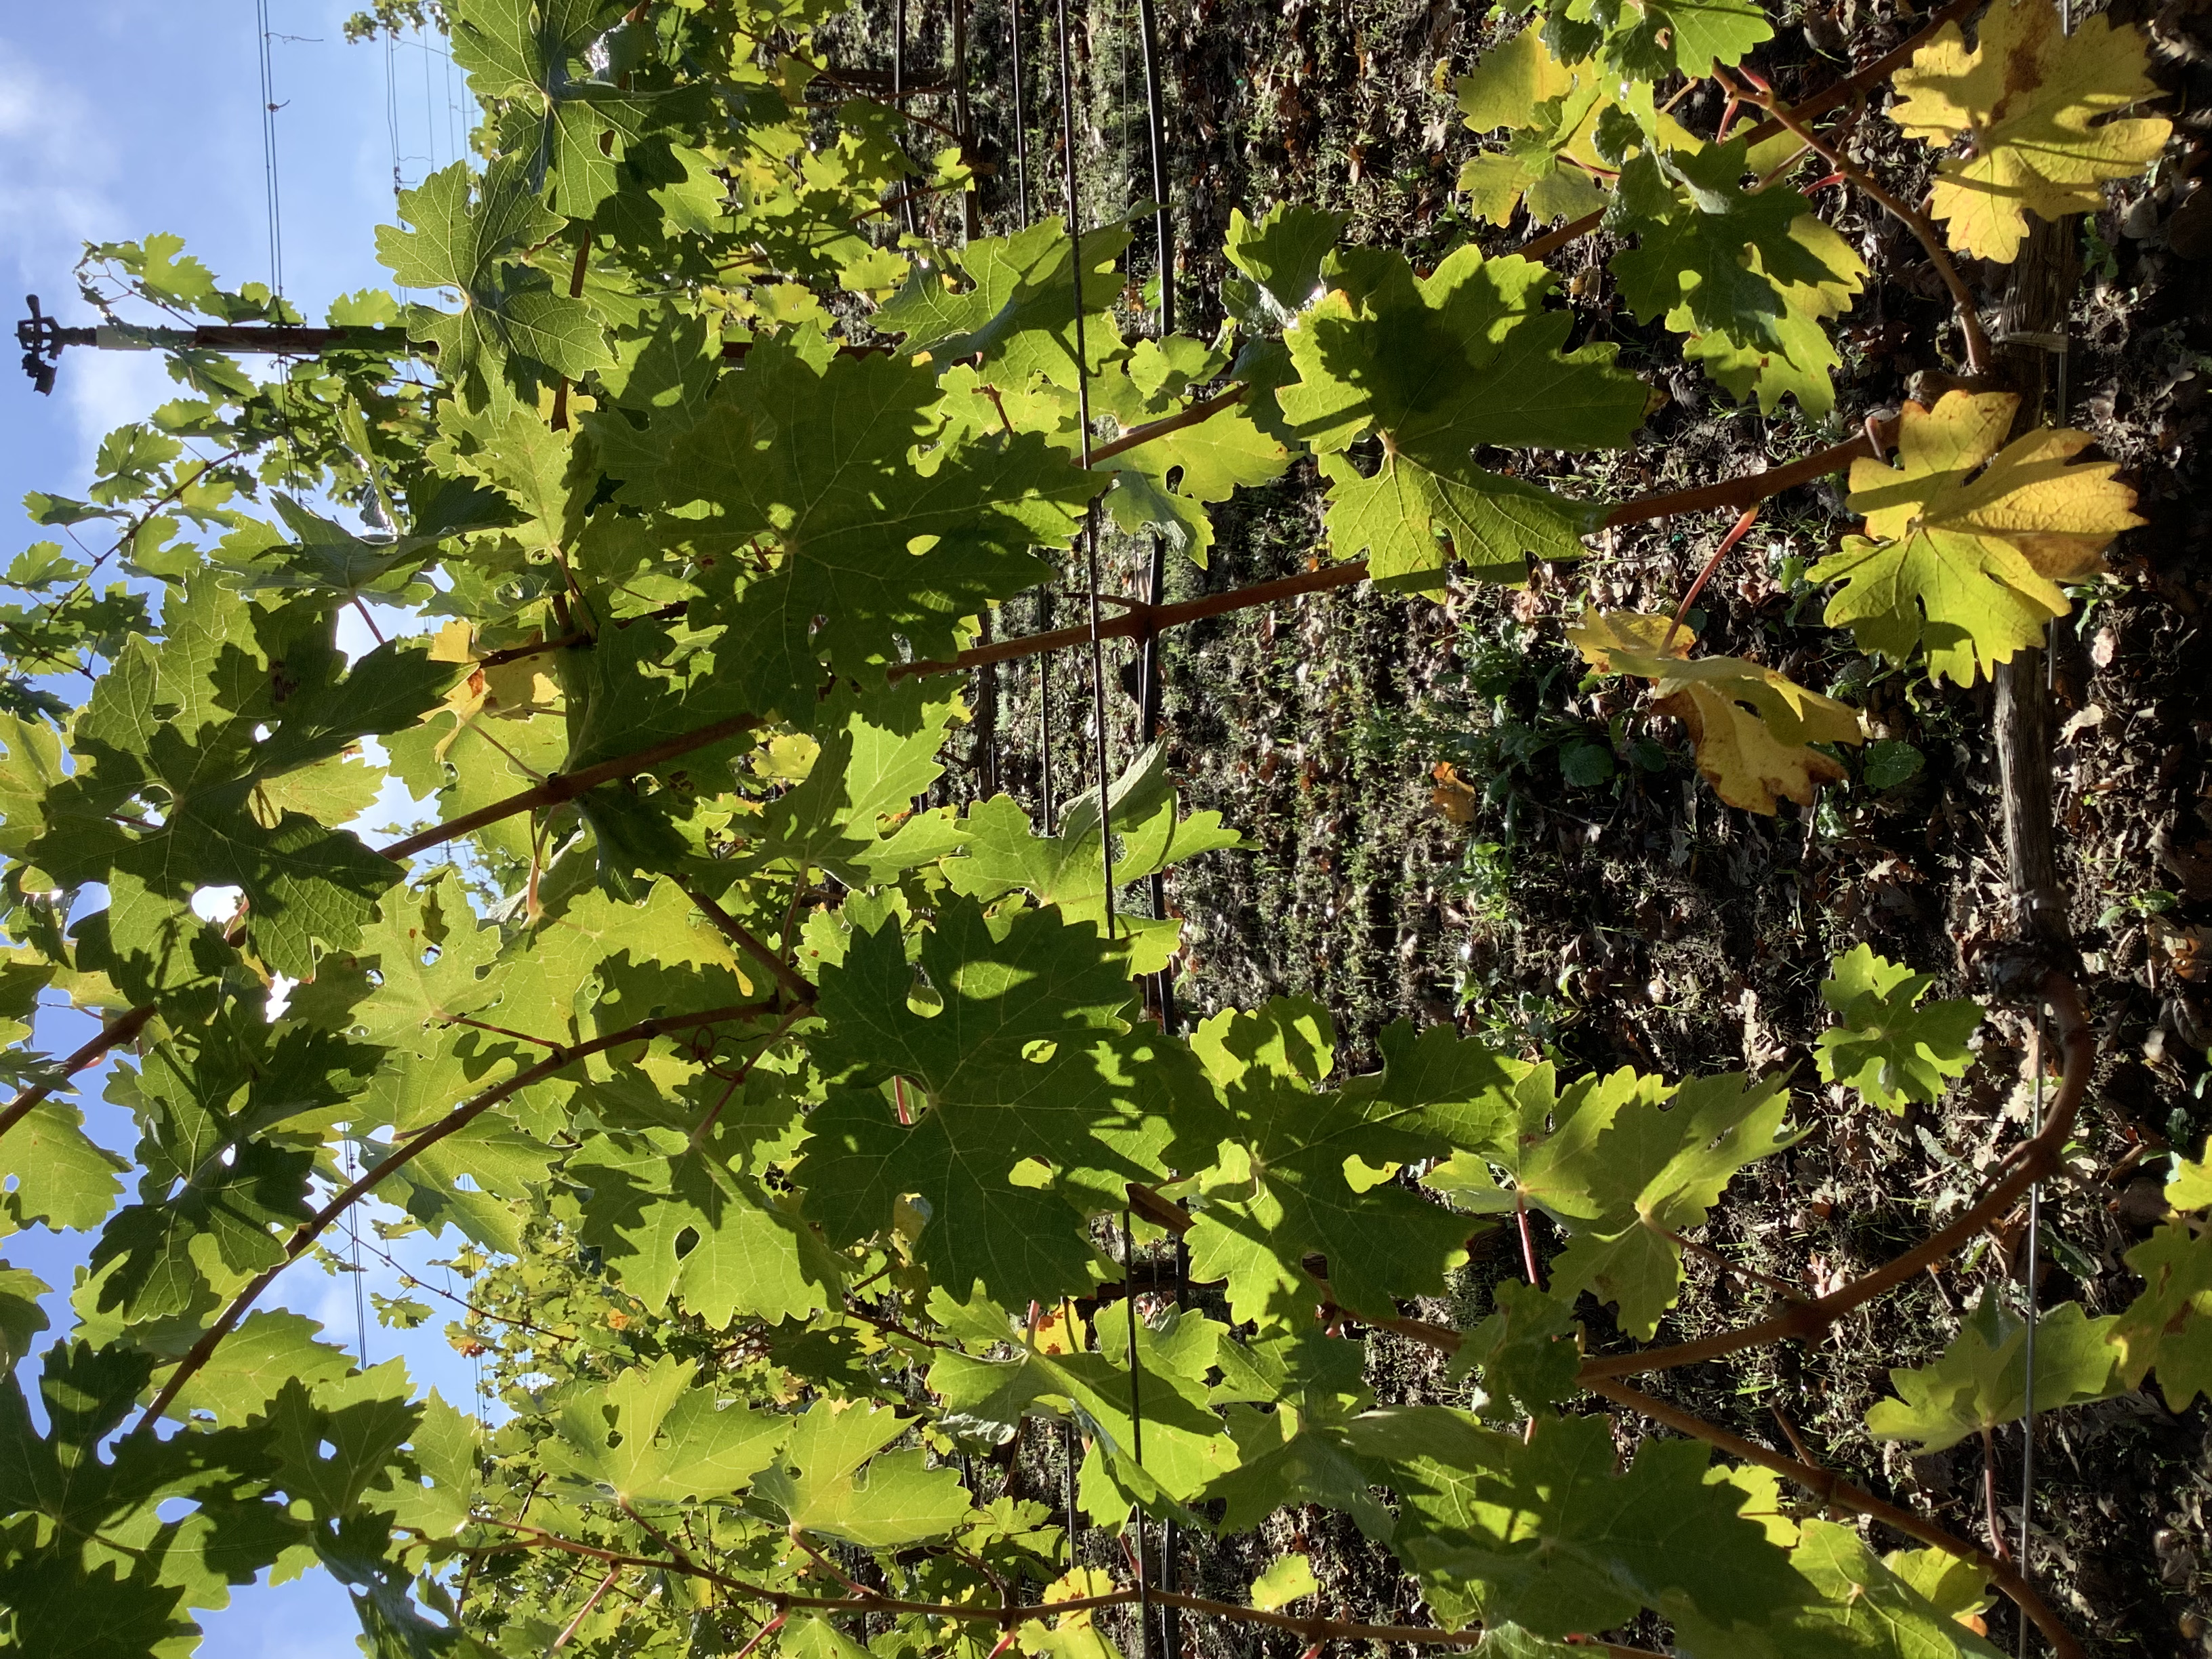
Label: No Virus